Neal Steinhauer

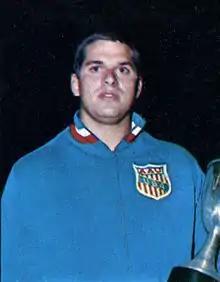
Steinhauer c. 1968

Neal Steinhauer (August 18, 1944 – September 7, 2020) was an American track and field athlete. He won a silver medal in the shot put at the 1967 Pan American Games, behind Randy Matson, and also won two medals at the 1967 Summer Universiade in Tokyo (gold in the shot put and bronze in the discus). A one-time American national champion (in 1969). Steinhauer set his personal best (21.01 m) on March 25, 1967, at a meet in Sacramento. He was on the cover of the February 1969 issue of "Track and Field News."